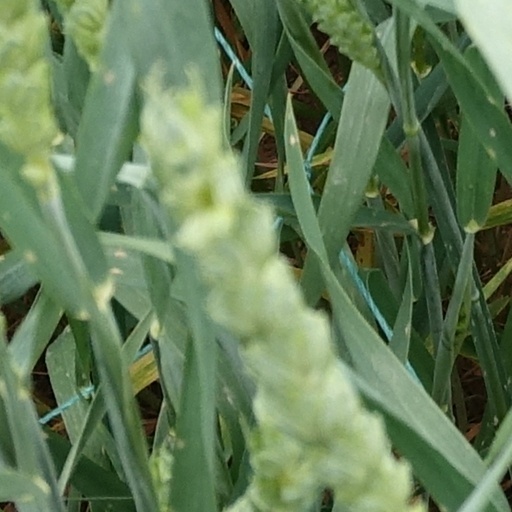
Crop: wheat